Yokote Castle

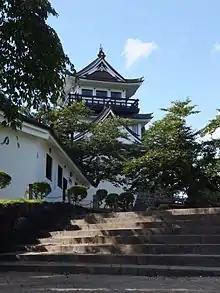

Yokote Castle was built by the Onodera clan in 1550, in Akita prefecture.